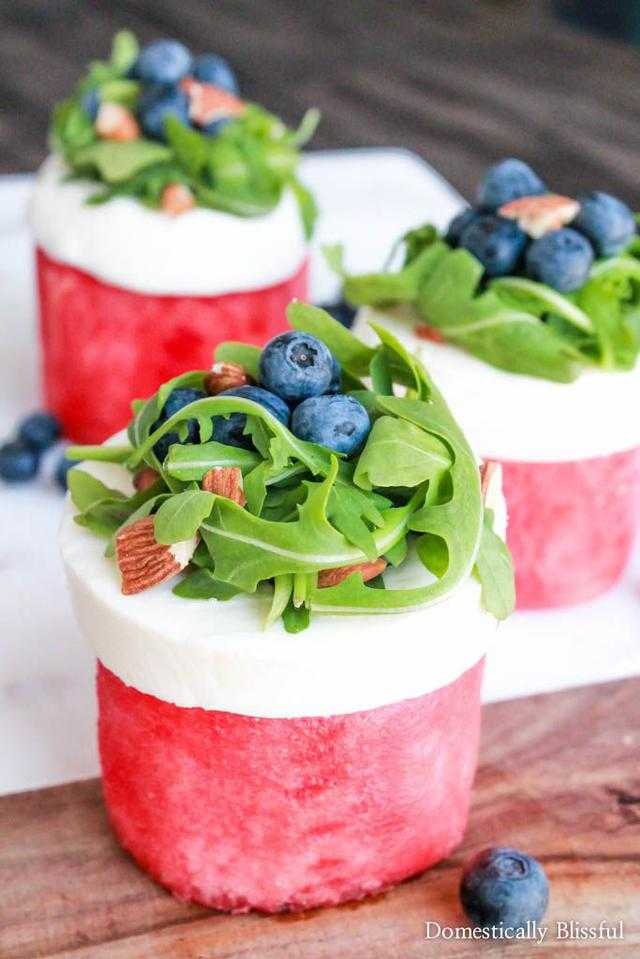
Label: Watermelon